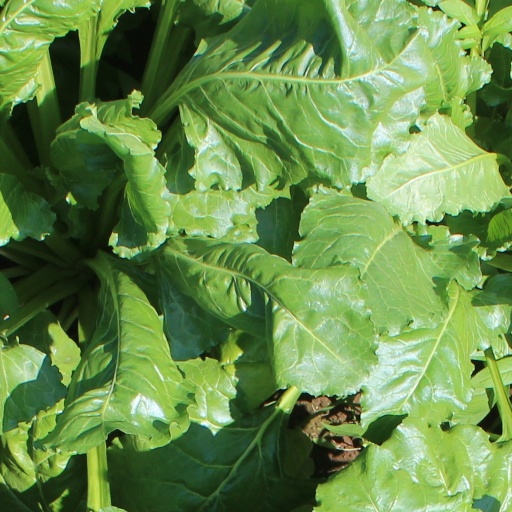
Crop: sugar beet